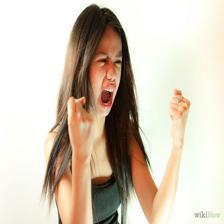
Image emotion (VAD): valence: -0.8, arousal: 0.4, dominance: -0.8
Candidate emotion words:
infatuated — valence: 0.458, arousal: 0.528, dominance: -0.166
irritated — valence: -0.58, arousal: 0.632, dominance: -0.438
exhausted — valence: -0.754, arousal: -0.154, dominance: -0.596
scared — valence: -0.708, arousal: 0.656, dominance: -0.63
Best matching emotion: scared